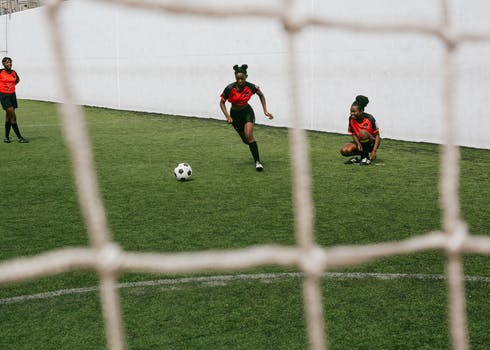
Label: No Watermark